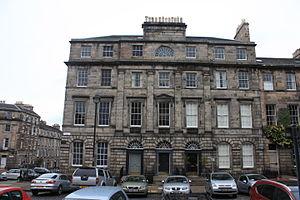
Feliks Janiewicz, en anglais souvent Felix Yaniewicz est un compositeur polonais et violoniste exilé.